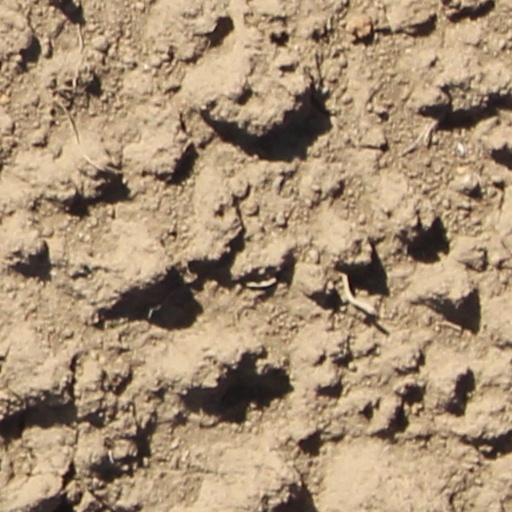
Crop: wheat